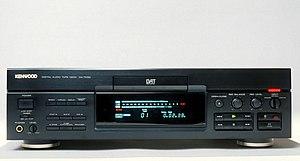
Platine DAT haute fidélité Kenwood